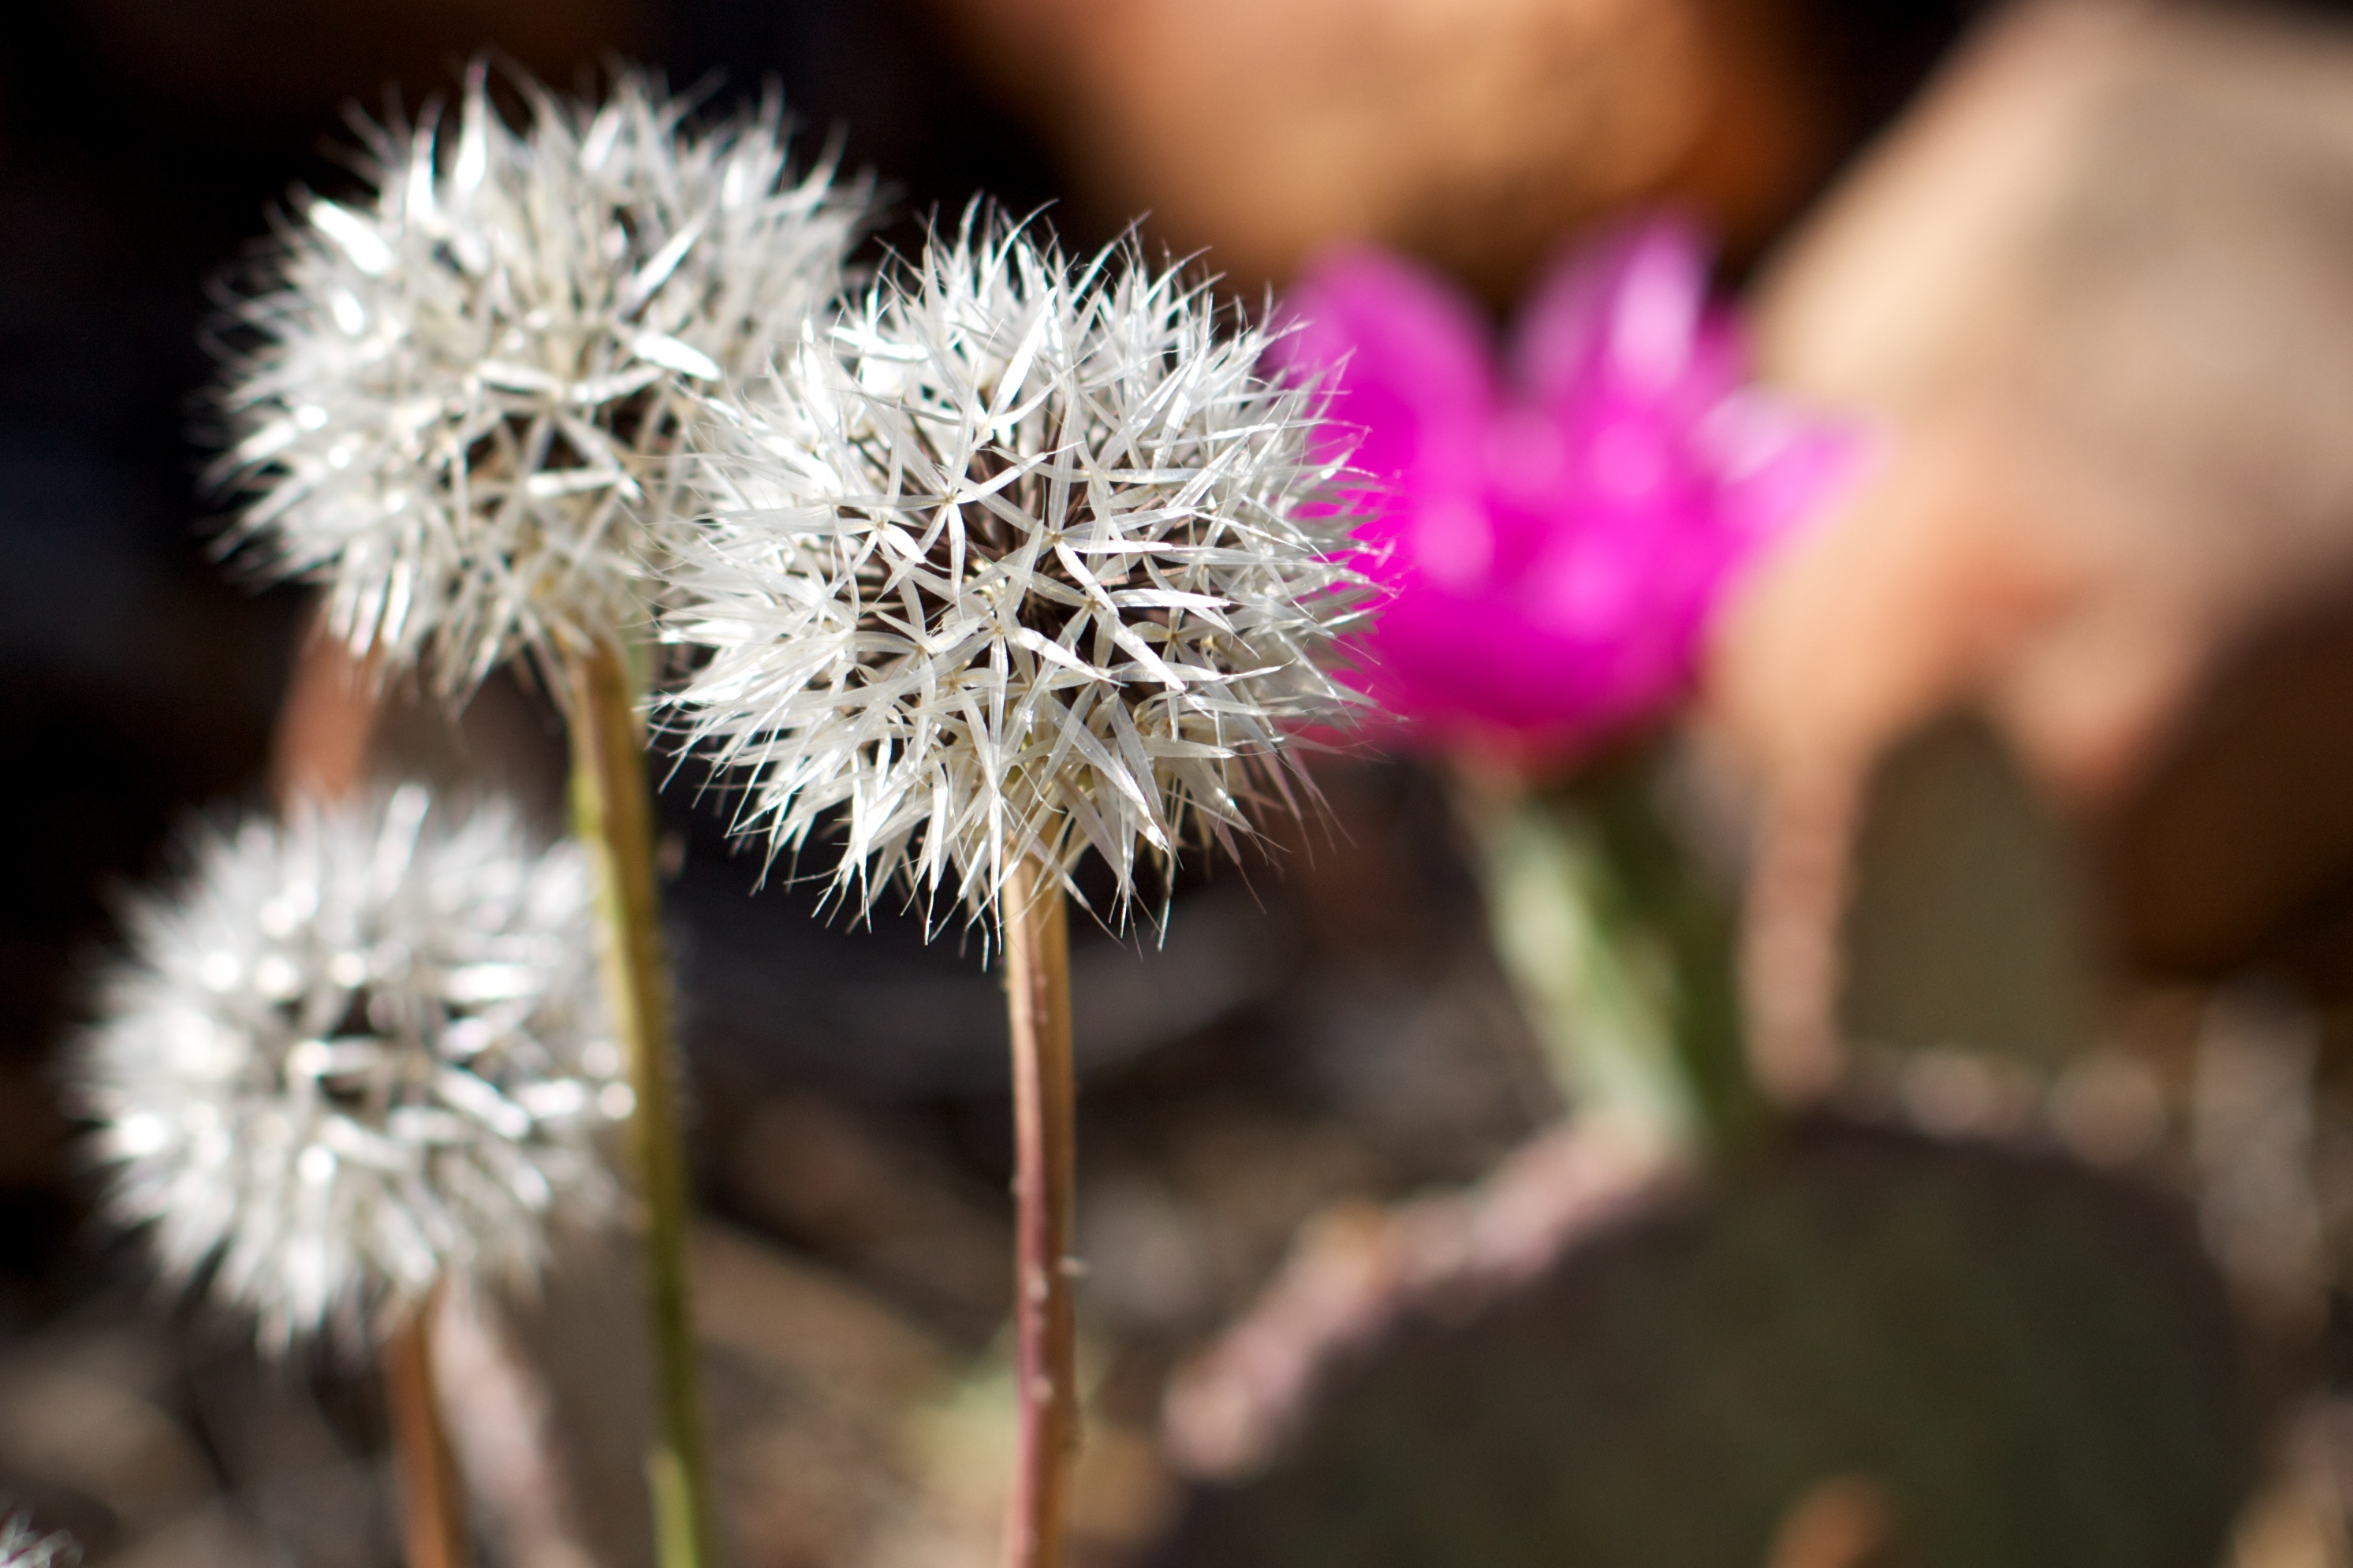
plant, photography, dandelion, flower, petal, produce, botany, flora, wildflower, close up, thistle, macro photography, flowering plant, daisy family, plant stem, land plant